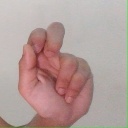
अक्षर: ढ